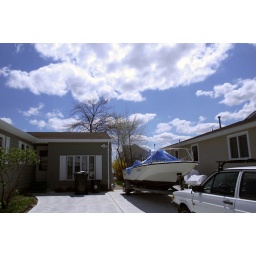
I like the sky in this one. The house in Toms River with the Boston Whaler and old VW.